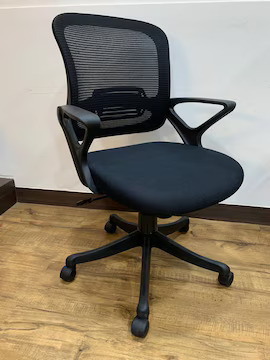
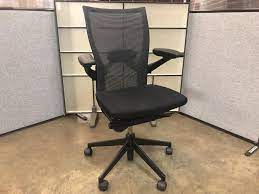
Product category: items_chair
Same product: no